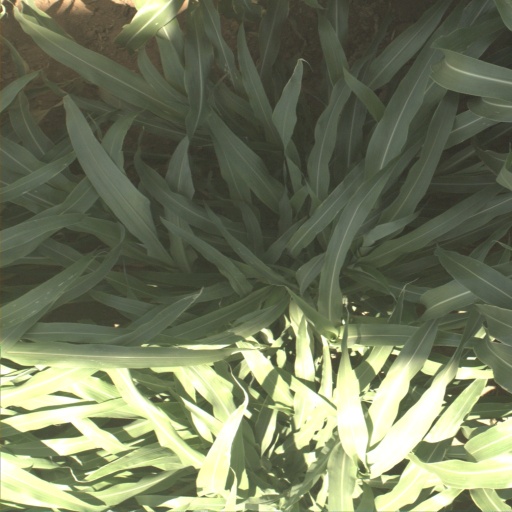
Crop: sorghum